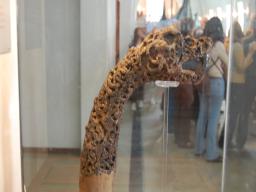
Label: Background_without_leaves